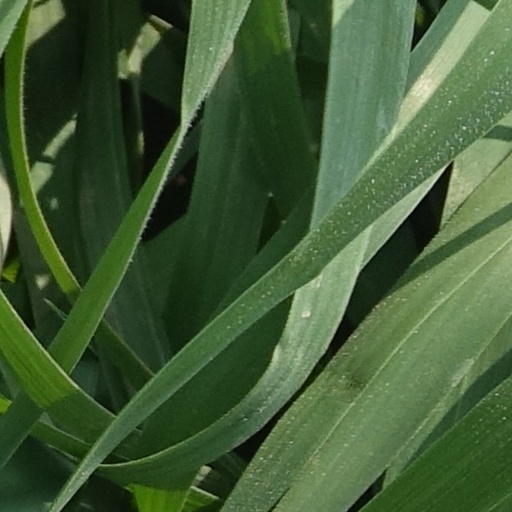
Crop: wheat